Sky position (RA, Dec in degrees): 191.79, 30.057
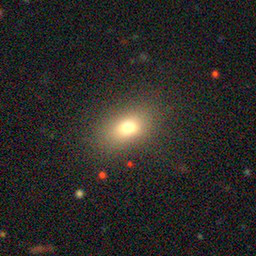
Galaxy morphology: In-between Round Smooth Galaxies